Robb Farm

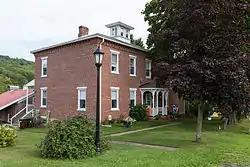

The Robb Farm is a historic home and farm located at 11023 Hartslog Valley Road in Walker Township in Huntingdon County, Pennsylvania.